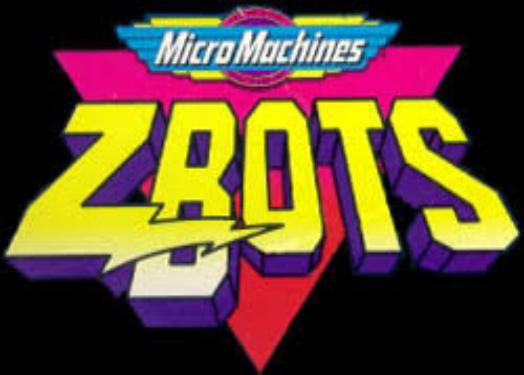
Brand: micro machines
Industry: Leisure